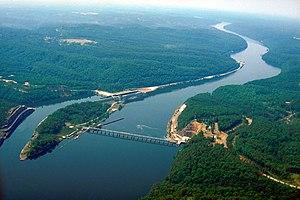
La rivière Black Warrior est un affluent de la rivière Tombigbee, située dans le centre ouest de l'état de l'Alabama aux États-Unis.